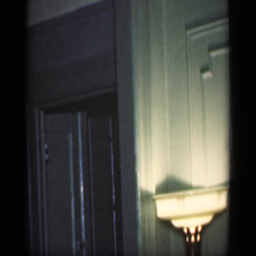
the person sitting in dark room with lamp